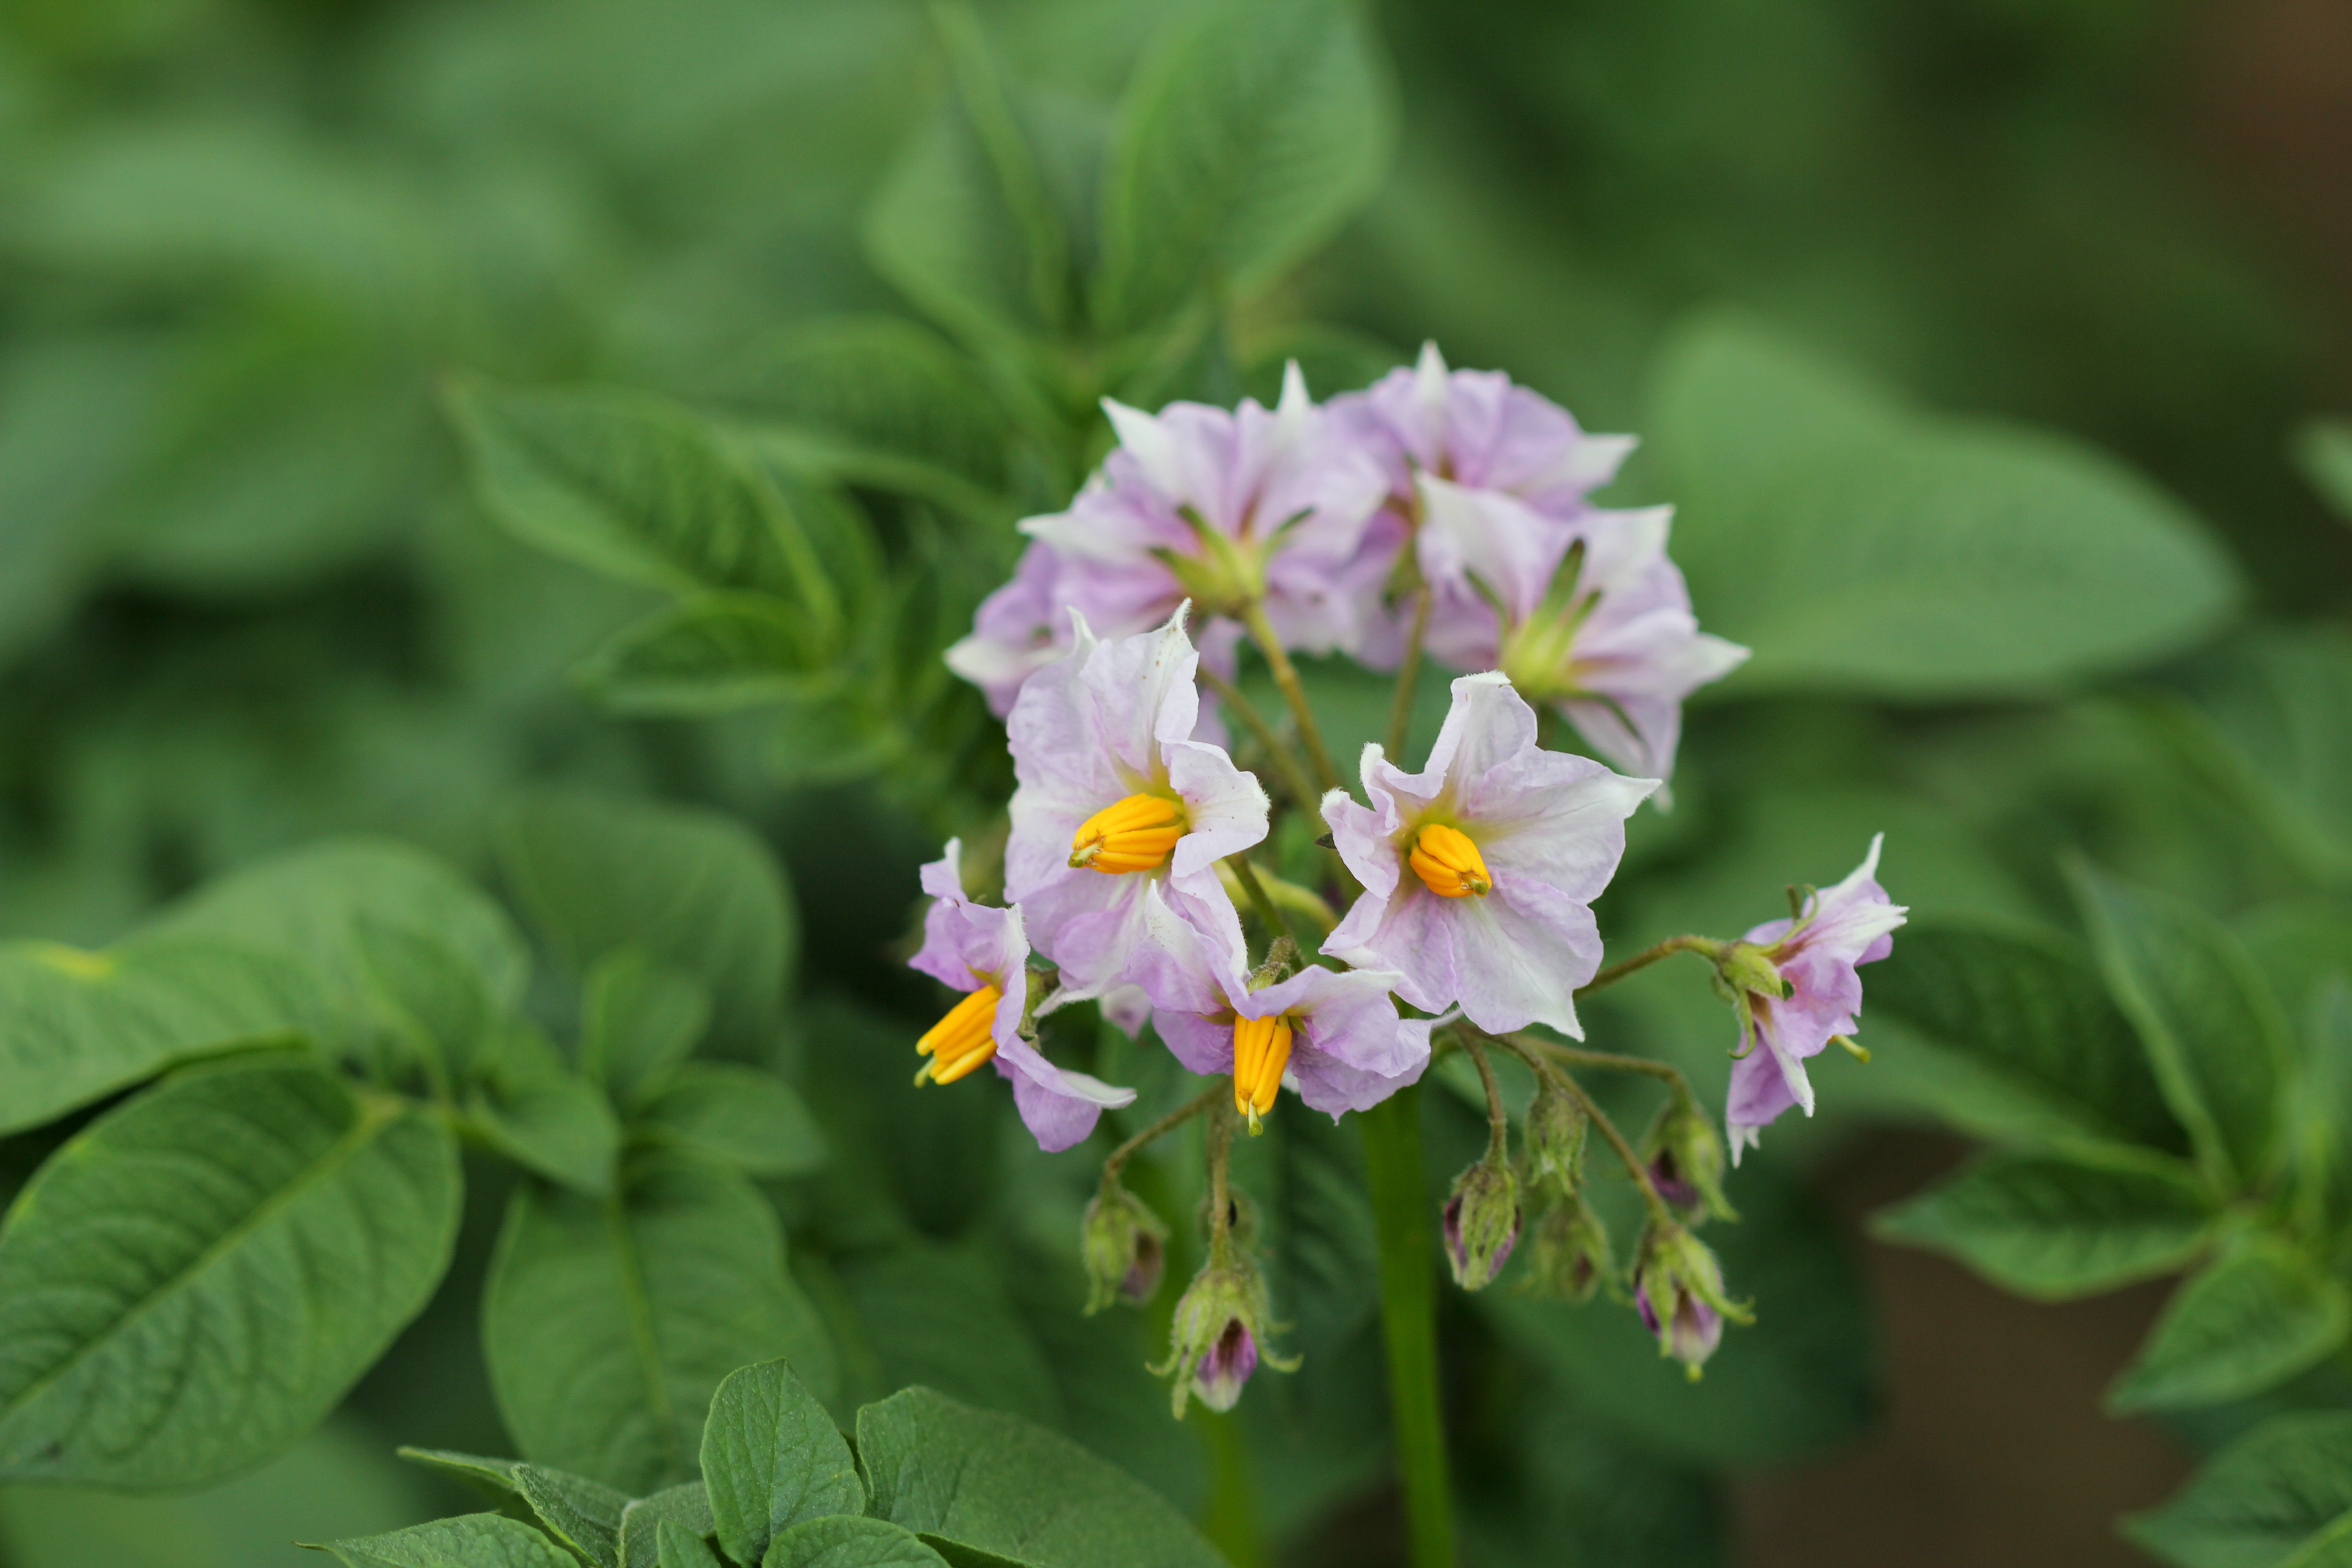
nature, blossom, plant, flower, herb, botany, yellow, flora, wildflower, flowers, petals, rosa, flowering, stamens, macro photography, flowering plant, potato flowers, annual plant, land plant